The Crazy World of Arthur Brown

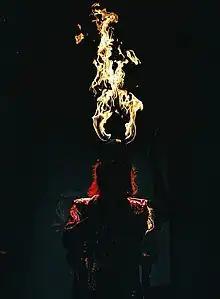
Arthur Brown performing live in 2022; his head can be seen lit on fire

Brown quickly earned a reputation for his outlandish performances, including the use of a burning metal helmet, which led to occasional mishaps. During an early appearance at the Windsor Festival in 1967, Brown wore a colander on his head soaked in methanol. The fuel poured over his head by accident caught fire; two bystanders doused the flames by pouring beer on Brown's head, preventing any serious injury. The flaming head then became an Arthur Brown signature. On occasion he also stripped naked while performing, most notably in Italy, where, after setting his hair on fire, he was arrested and deported. He was also notable for the extreme make-up he wore onstage, which would later be reflected in the stage acts of Alice Cooper, Peter Gabriel, George Clinton, and Bruce Dickinson among others.